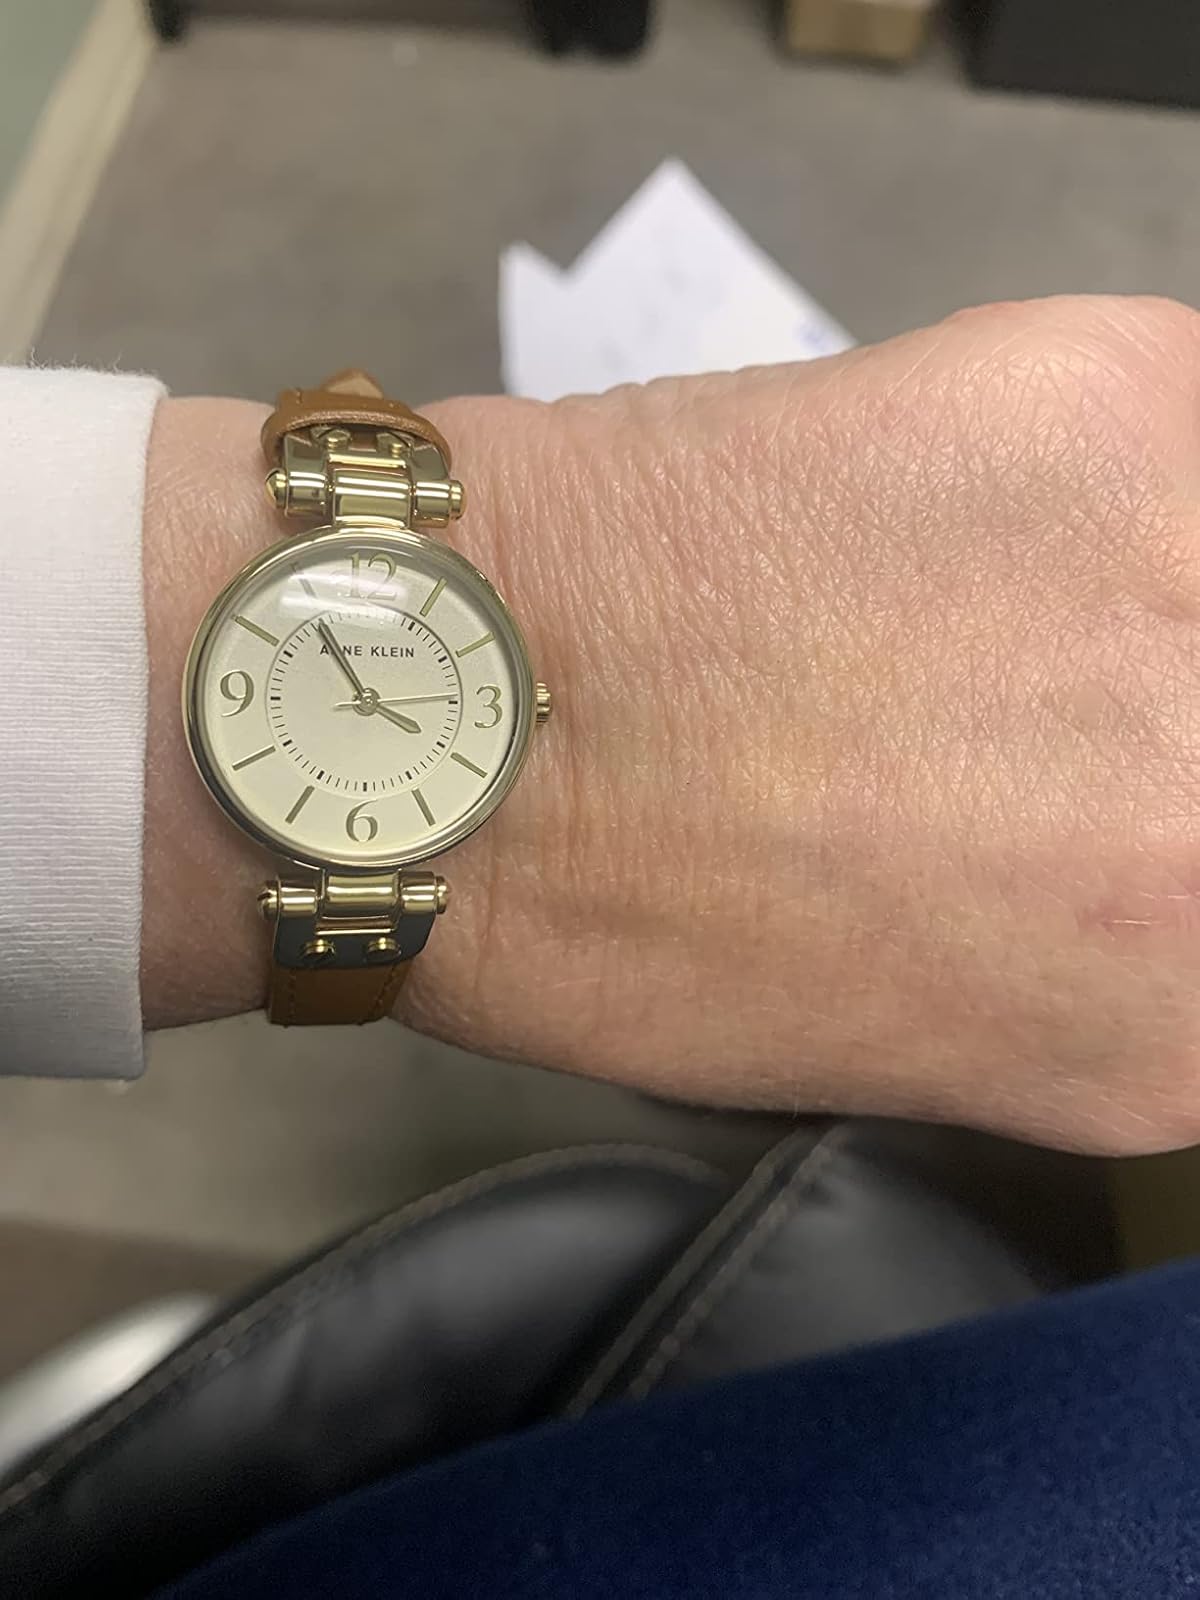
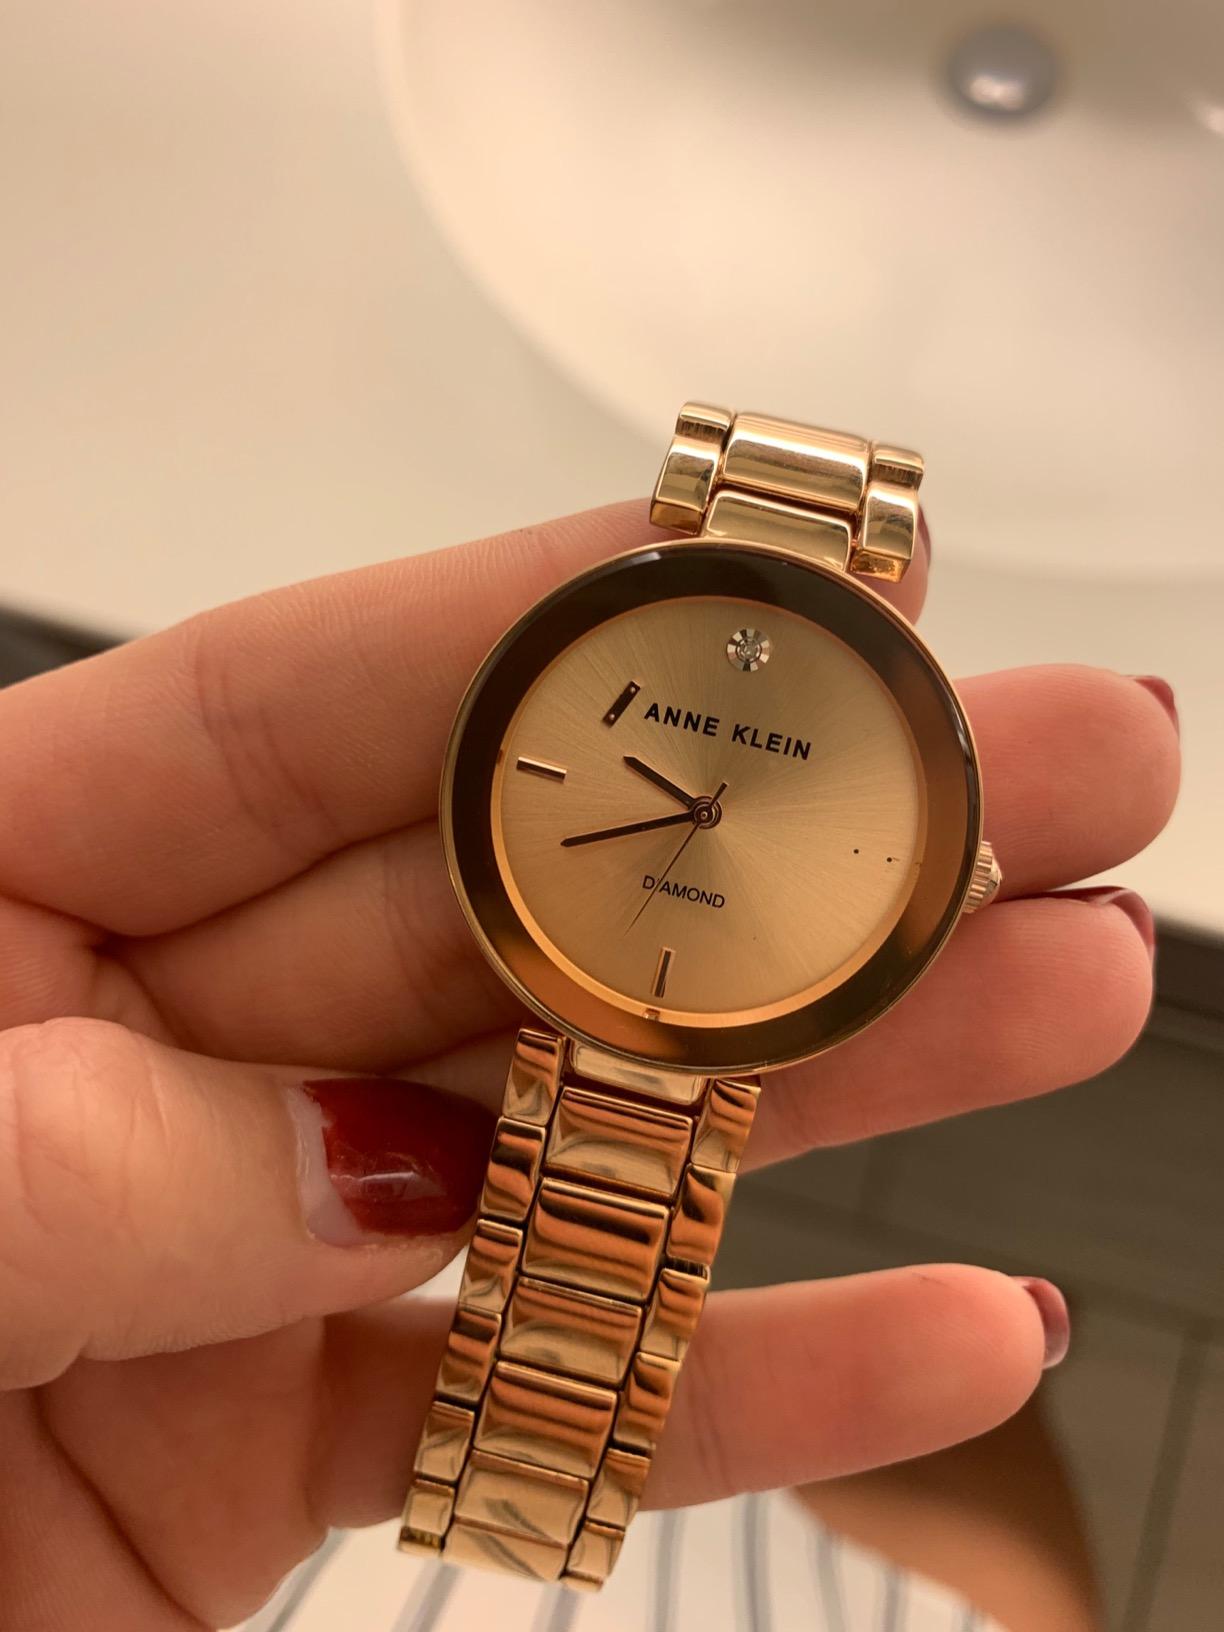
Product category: accessories_watch
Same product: no